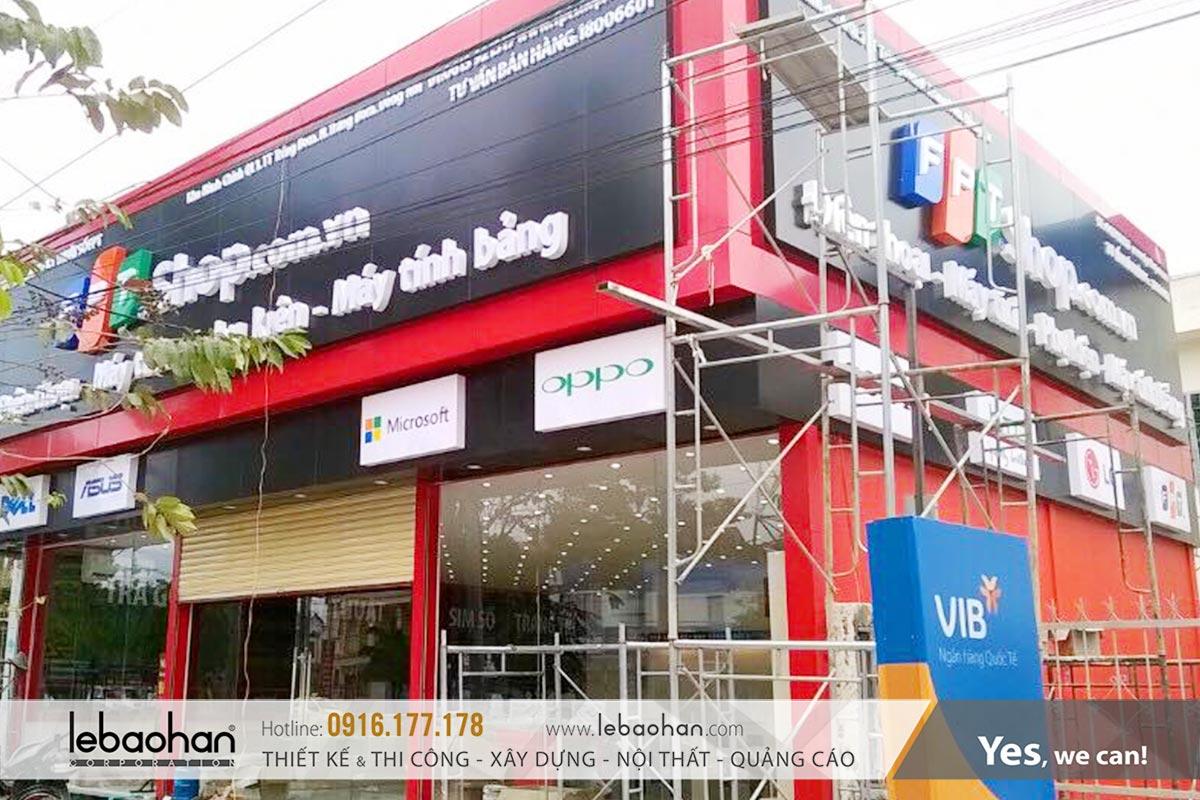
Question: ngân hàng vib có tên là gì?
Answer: ngân hàng vib có tên là ngân hàng quốc tế